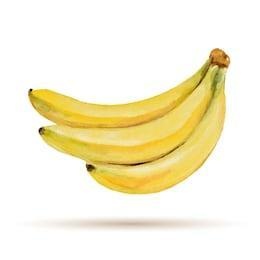
Label: banana